Peruvian War of Independence

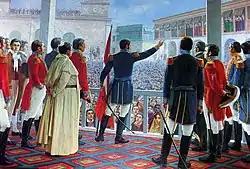
"San Martín proclaims the independence of Peru". Oil painting by Juan Lepiani.

To achieve the liberation of Peru, leaders of Argentina and Chile signed a treaty on 5 February 1819 to prepare for an invasion. General José de San Martín believed that the liberation of Argentina would not be secure until the Royalist stronghold in Peru was defeated.